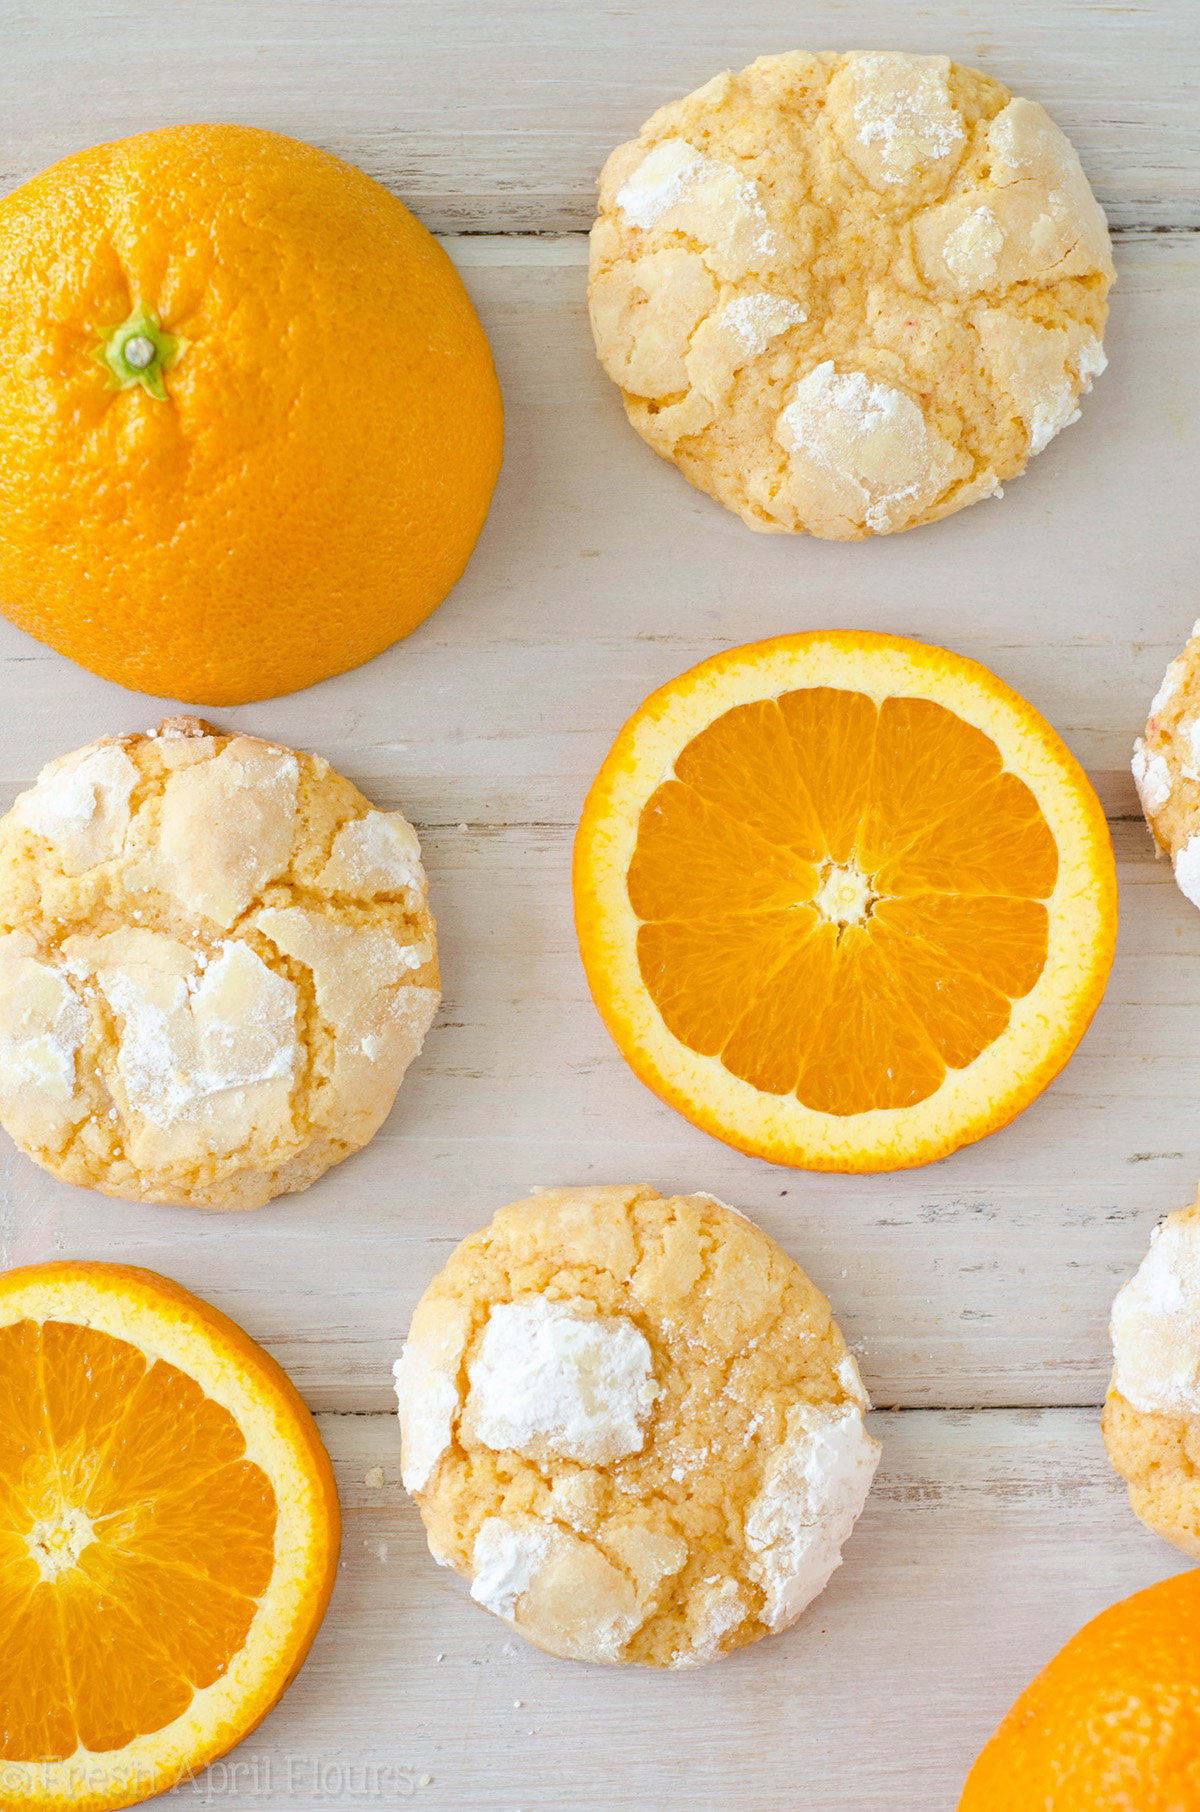
Label: Orange